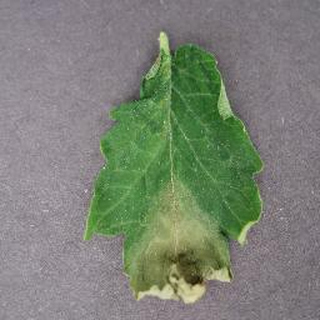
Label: tomato_late_blight